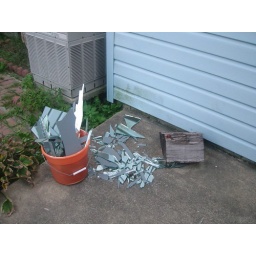
The big mirror glass finally shattered after Penny played basketball out in the back and hit it.